Menstrual disorder

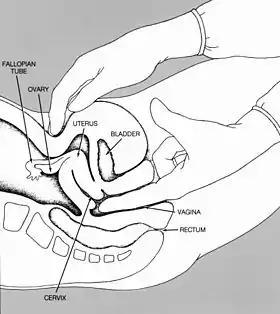
Pelvic exam

Diagnosis begins with an in-depth medical history and physical exam, including a pelvic exam and sometimes a Pap smear.